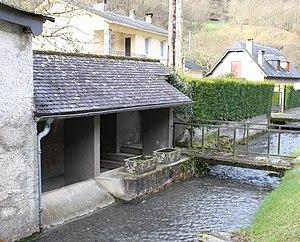
Lavoir de Saint-Créac (Hautes-Pyrénées)
La liste des lavoirs des Hautes-Pyrénées présente les lavoirs situées dans le département français des Hautes-Pyrénées.
Saint-Créac est une commune française située dans le département des Hautes-Pyrénées, en région Occitanie.